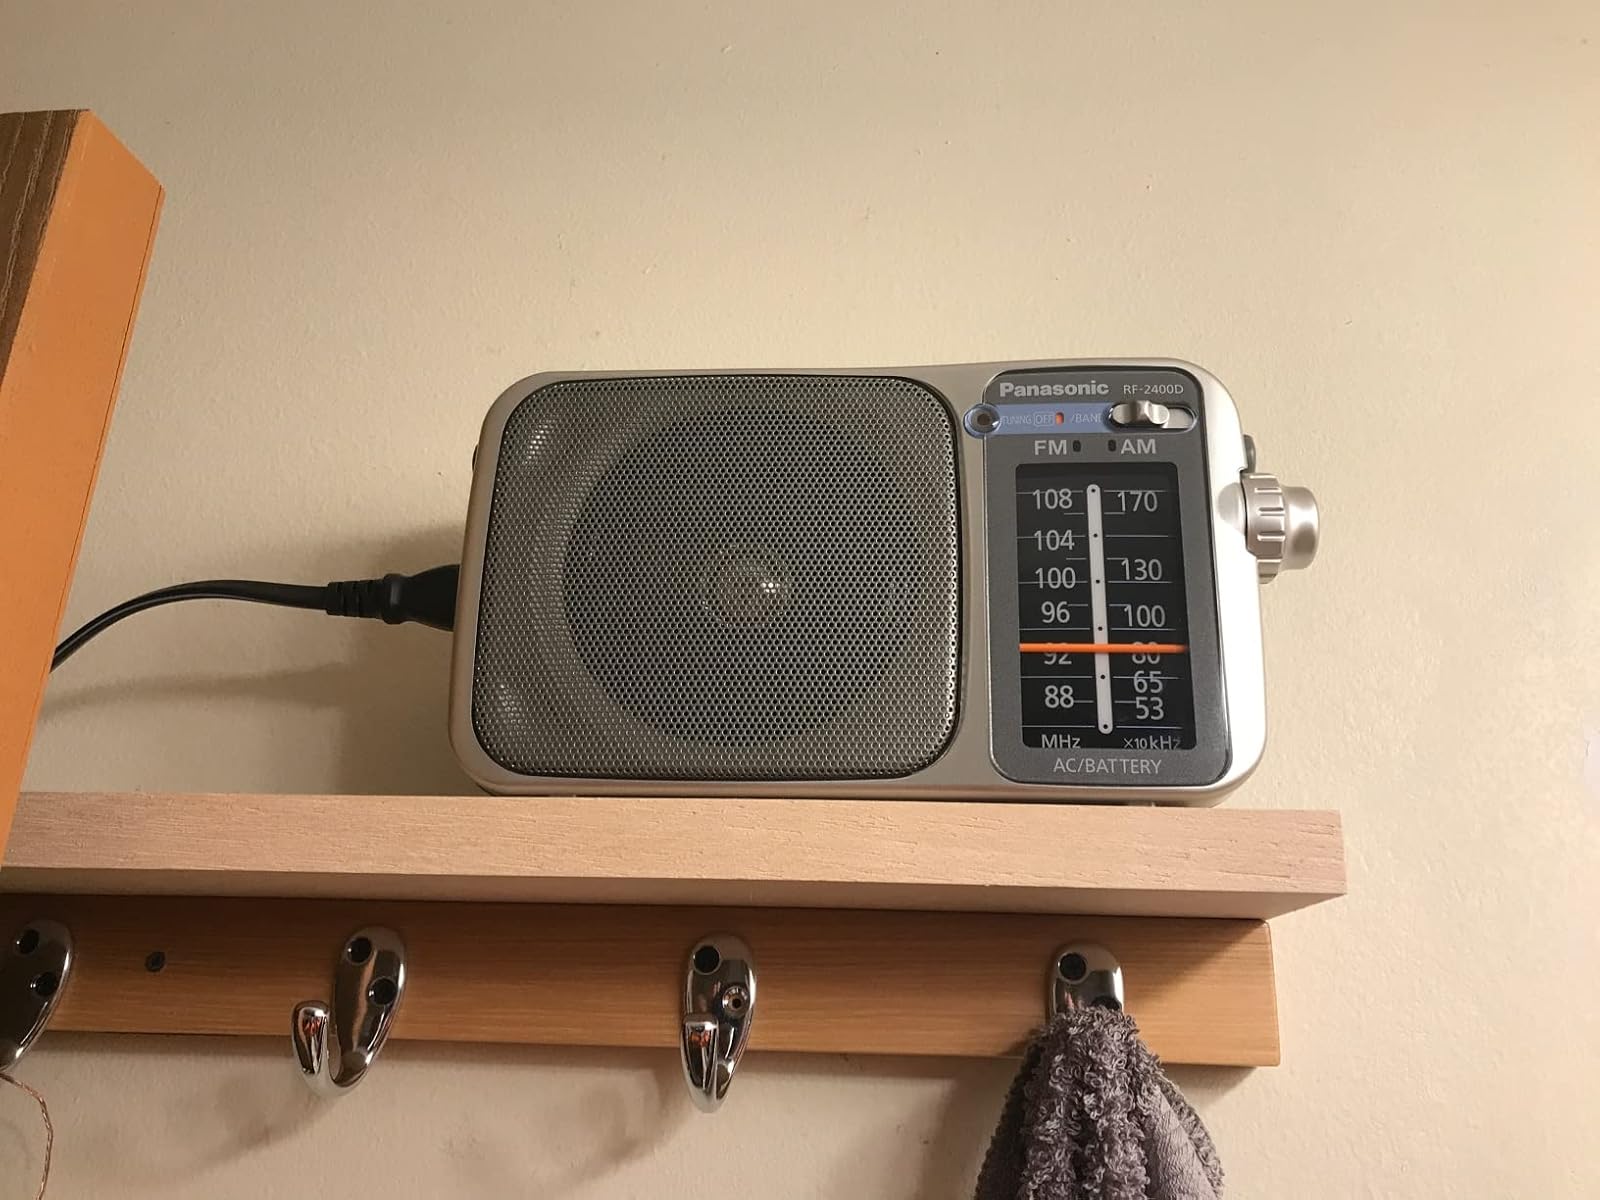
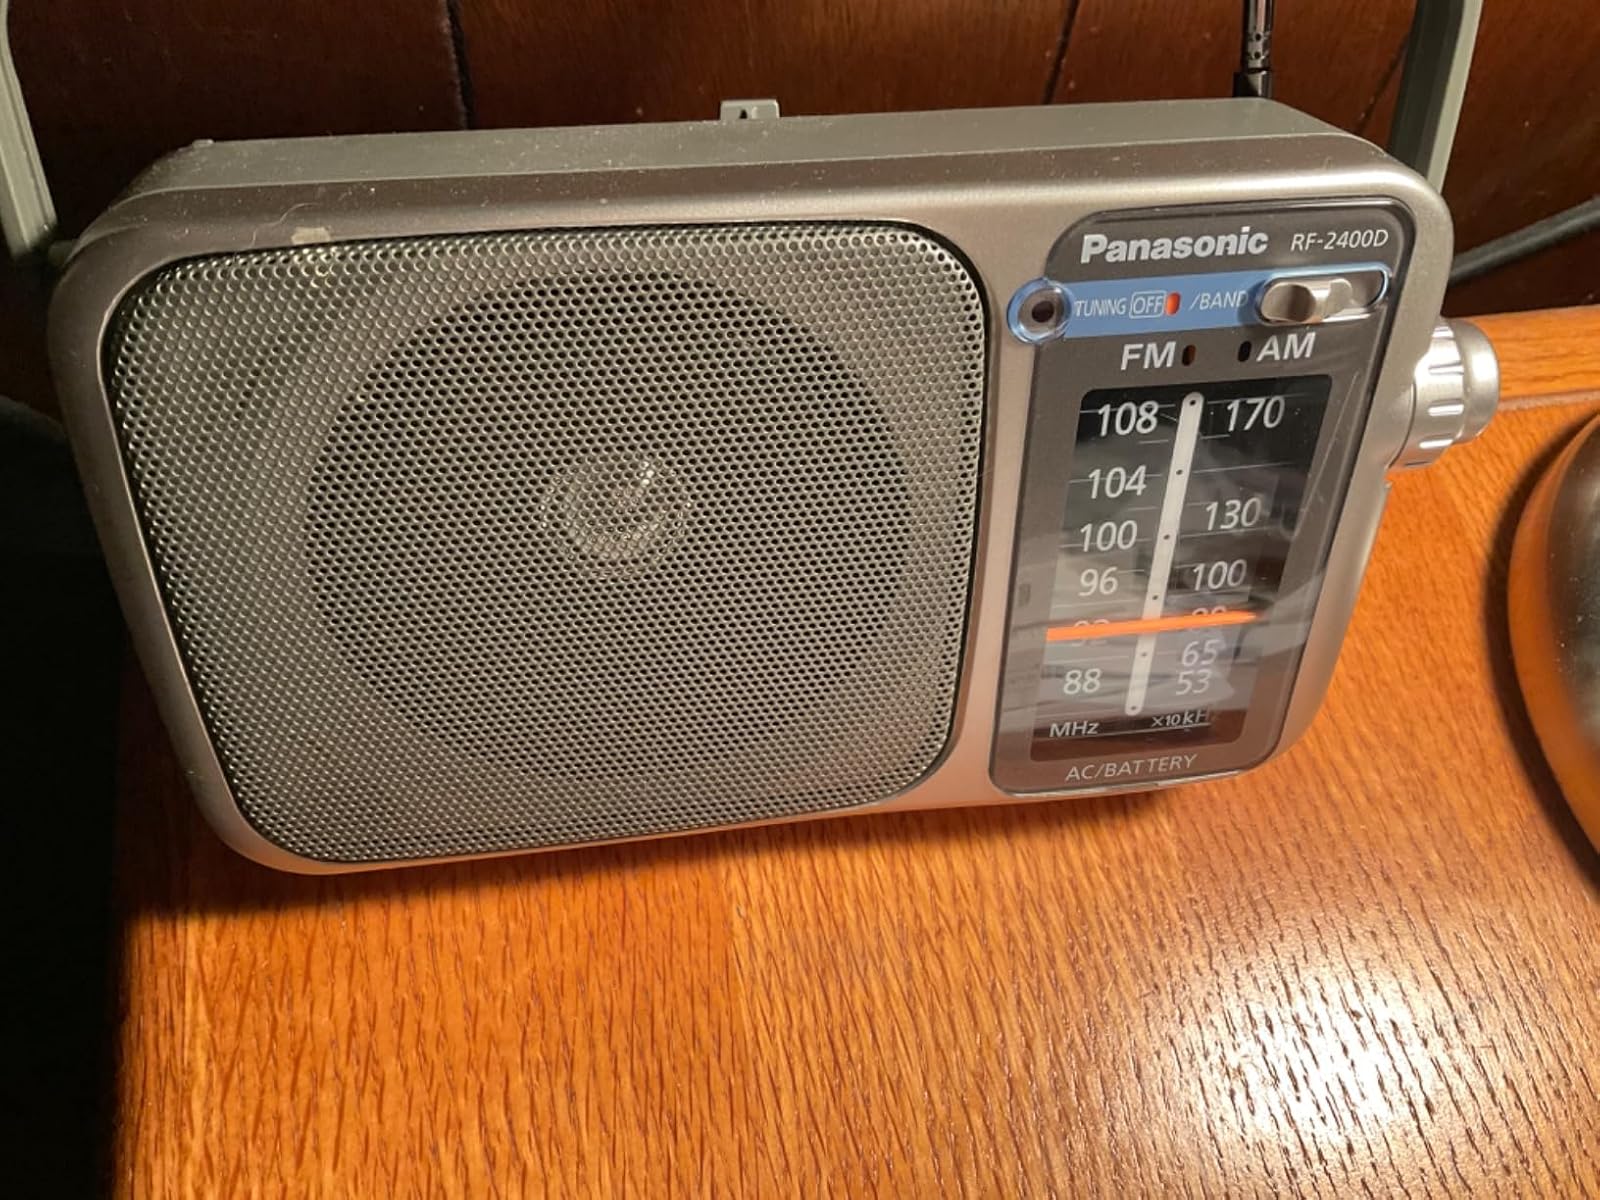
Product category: radio
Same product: yes